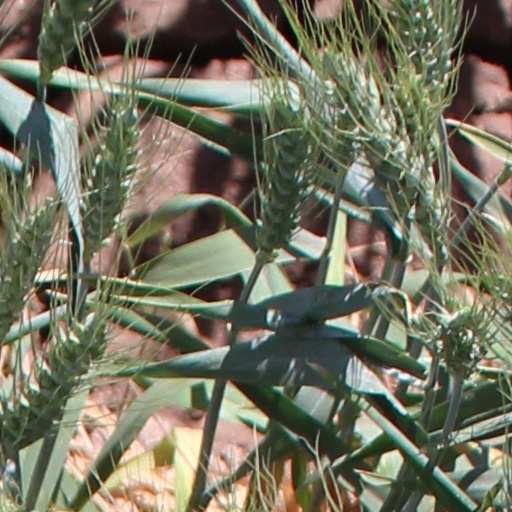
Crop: wheat